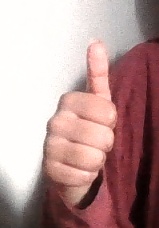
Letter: aleff